Hard (Rihanna song)

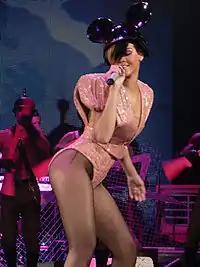
Rihanna performing "Hard" on her Last Girl on Earth Tour, wearing the same mouse-eared helmet as in the music video

The video's first scene is set in a desert at night. Rihanna, wearing a garrison cap, sunglasses, and a stylized white top, stands in front of an army. This scene is intercut with scenes of Rihanna in a bunker; she wears an army hard hat, pink lace up boots, and a skin-colored top with small black rectangles covering her breasts. Halfway through the first verse, the scene changes to a daytime desert scene in which Rihanna wears a low cut, short black dress with spiked shoulder pads, and walks through the location as small explosions occur around her.